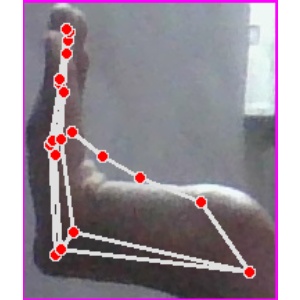
अक्षर: स